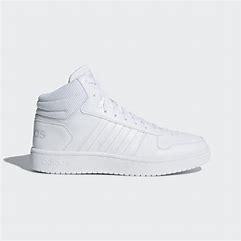
Brand: Adidas
Model: Hoops 2